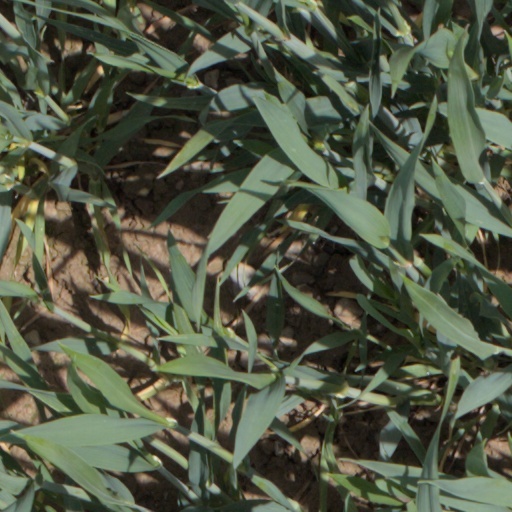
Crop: wheat